Hermine Reuss of Greiz

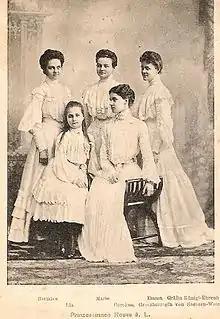
Hermine (left) and her sisters, 1903

Princess Hermine was married on 7 January 1907 in Greiz to Prince Johann George Ludwig Ferdinand August of Schönaich-Carolath (11 September 1873 – 7 April 1920), the eldest son and child of Prince Georg Heinrich Friedrich August von Schönaich-Carolath and Princess Wanda Adelheid Blanka Clementine Cäcilie von Schönaich-Carolath.